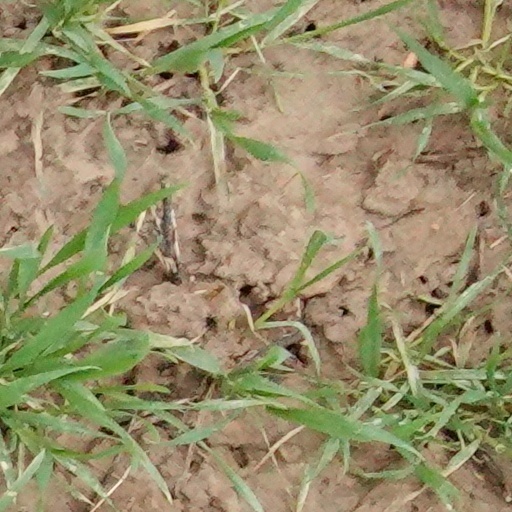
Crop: wheat